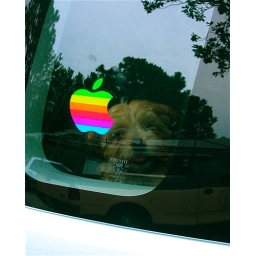
There's a dog in my car